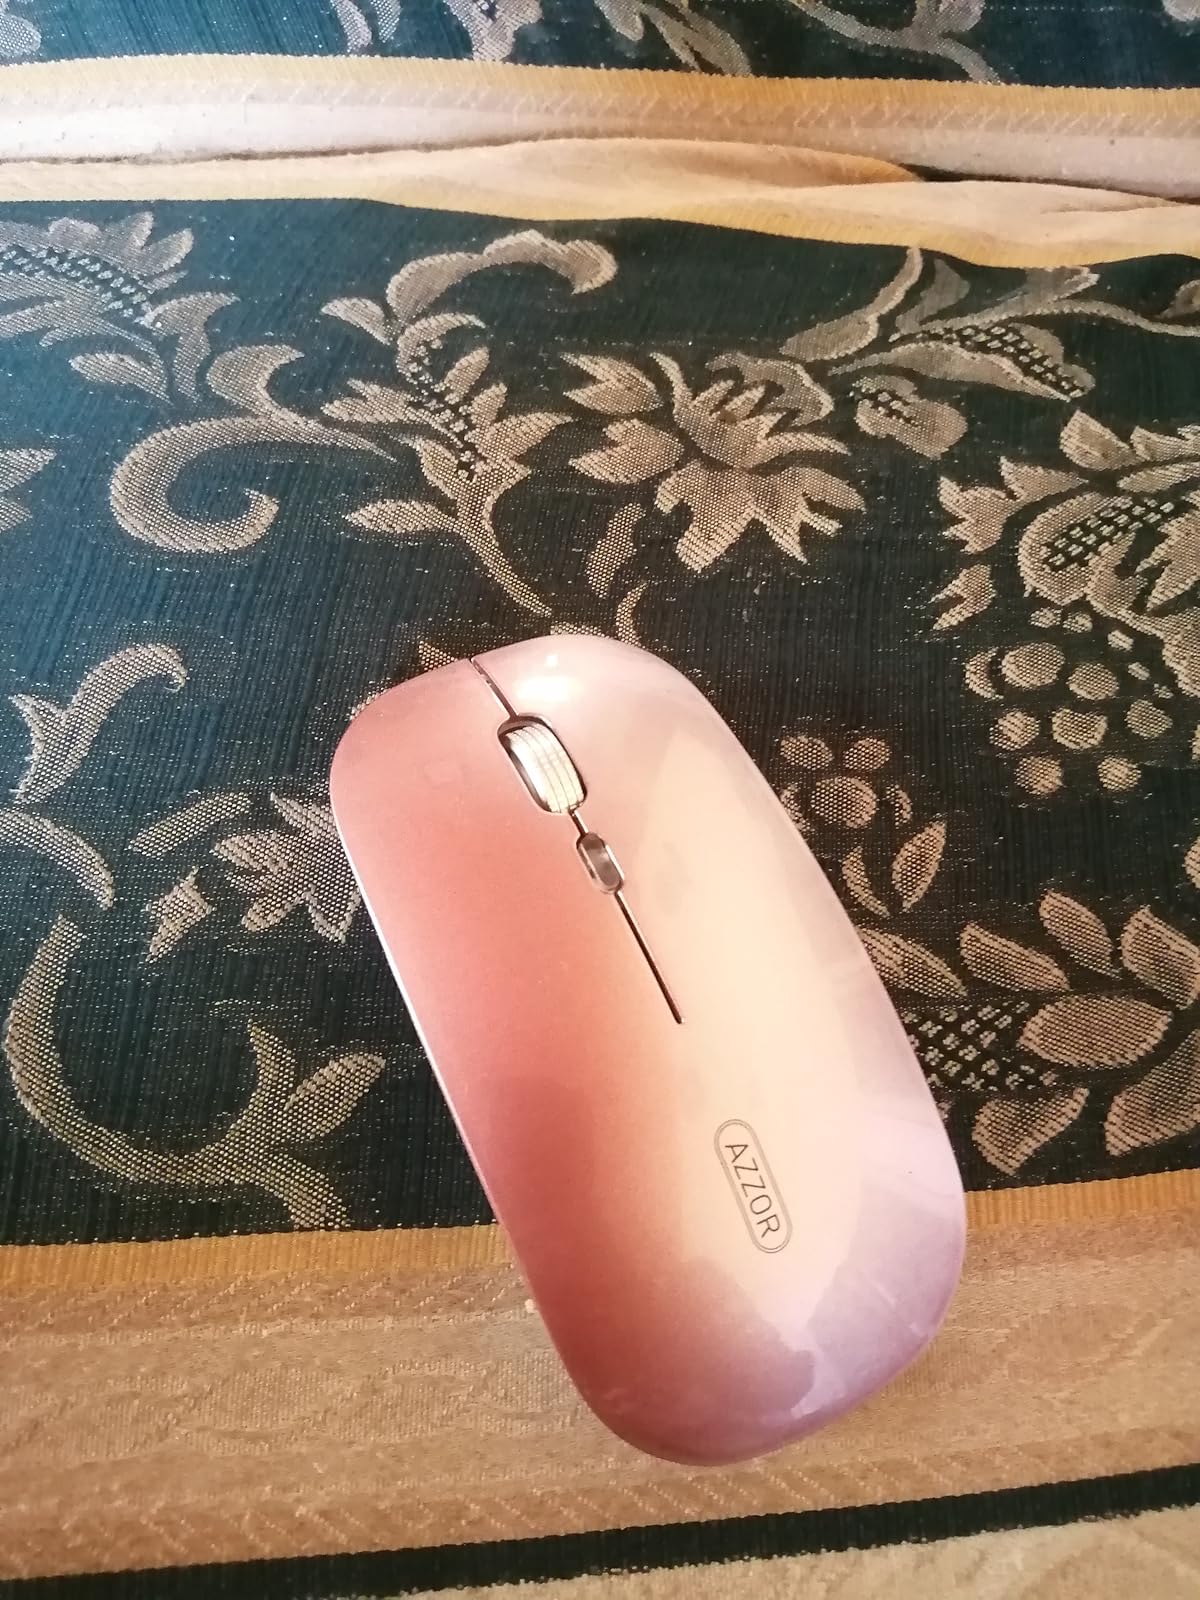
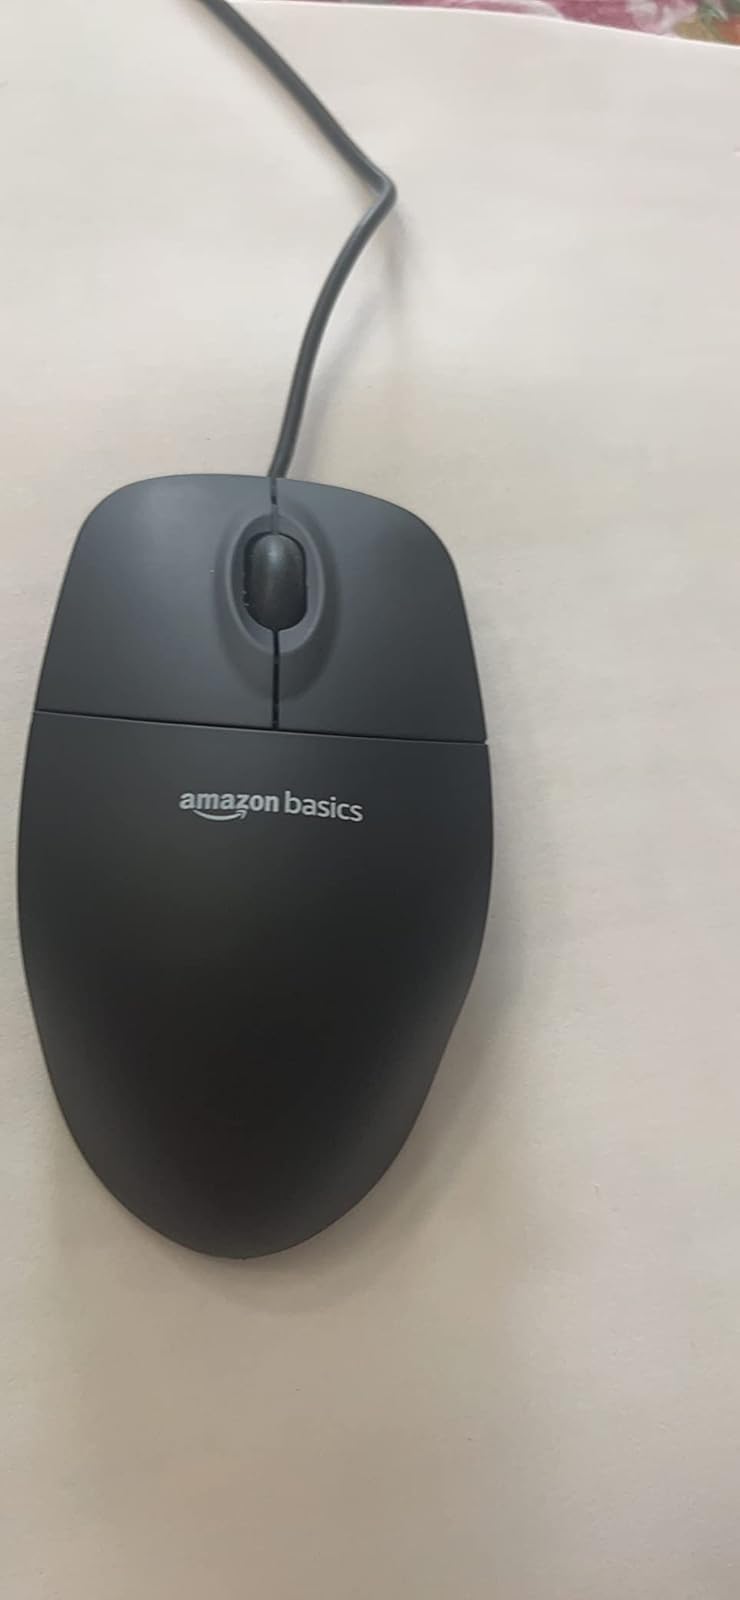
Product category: mouse
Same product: no